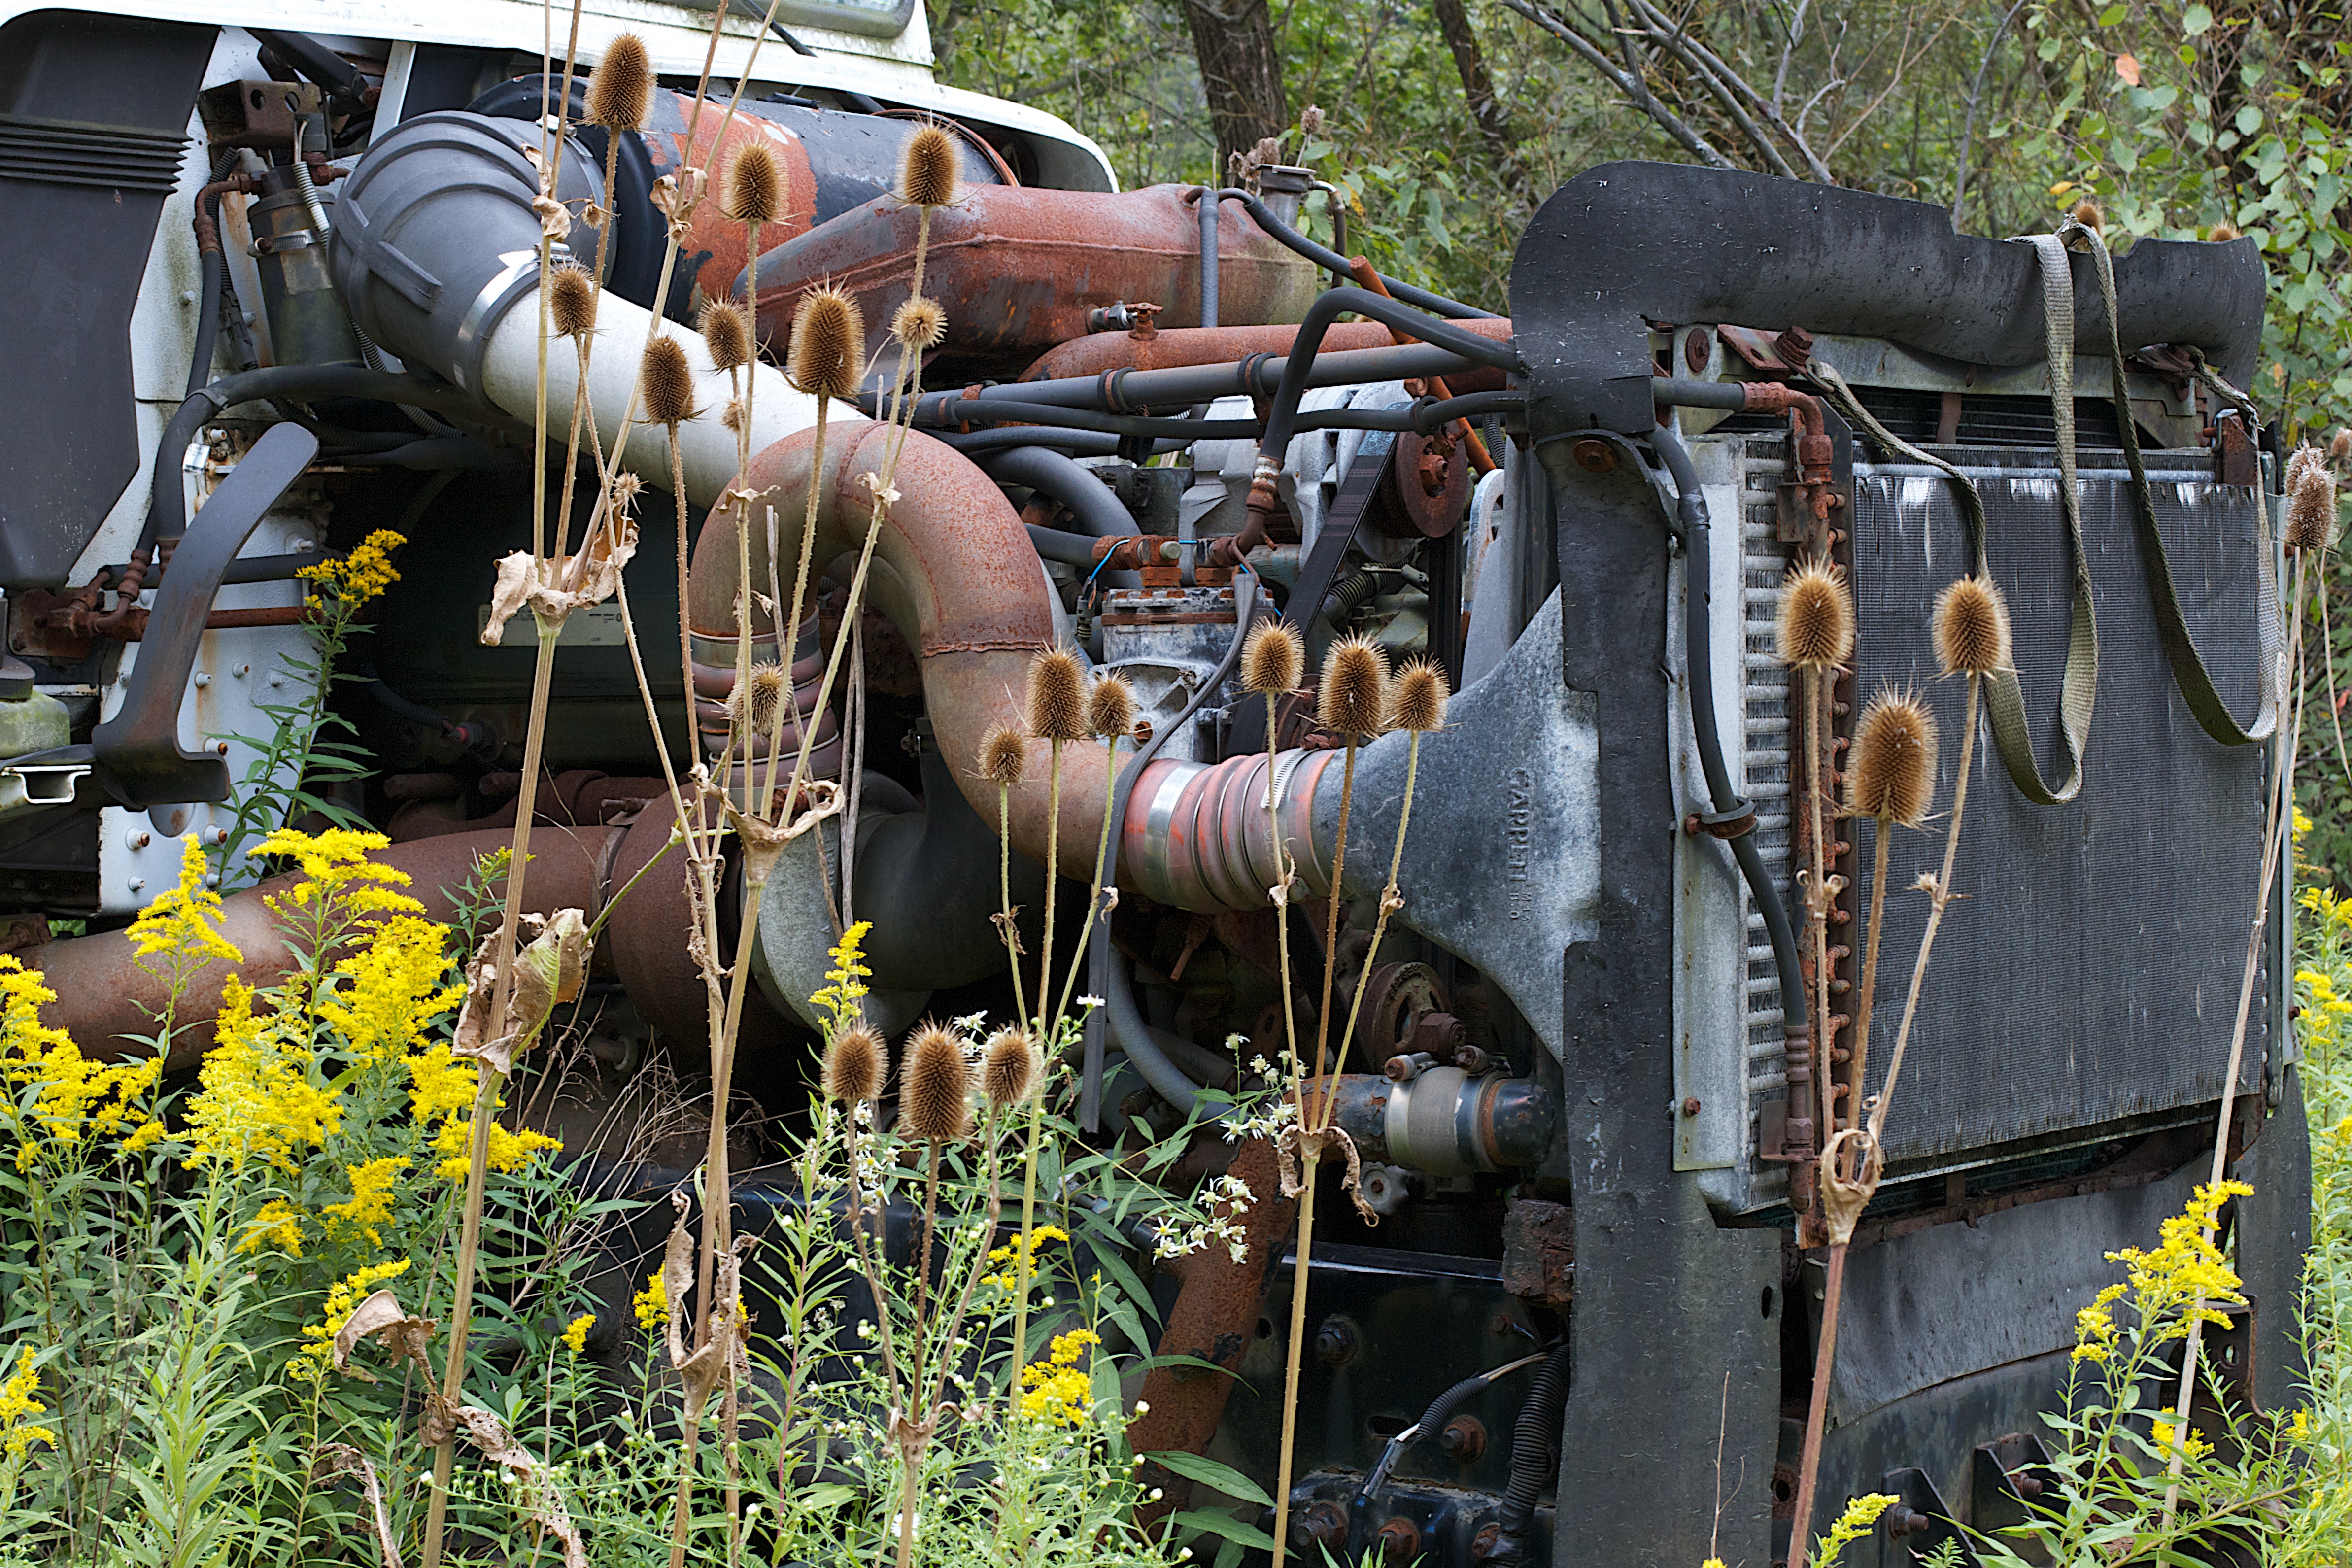
farm, vehicle